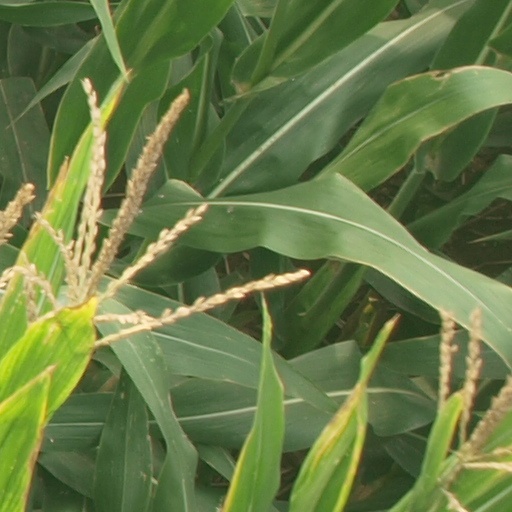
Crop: maize; corn